Dicky Eklund

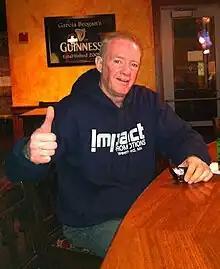
Eklund in 2010

Richard Eklund Jr. (born May 3, 1957) is an American former professional boxer who competed from 1975 to 1985. Known as "The Pride of Lowell", he held the USA New England welterweight title twice between 1979 and 1983. He is the half-brother and former trainer of former WBU champion Micky Ward. The 2010 biopic "The Fighter" is based on the two brothers' fall and rise to a boxing title.